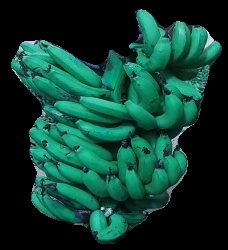
Variety: pachbale
Grade: grade3